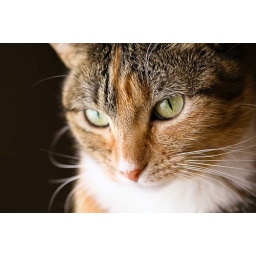
Our female calico who looks as if she dipped her nose in a bowl of cream.